Coal in Australia

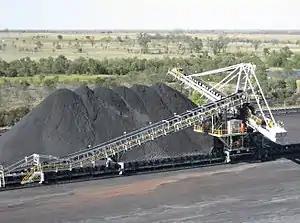
Kestrel coal mine, 2007

Australian coal was first discovered in New South Wales by shipwreck survivors in August 1797, at Coalcliff, north of Wollongong. George Bass discovered coal soon afterwards in the cliffs at Newcastle off Point Solander. Coal exports first left Newcastle in 1799, with it being mined by convicts. Shipments left for India, marking Australia's first commodity export. Mining in the area was initially small scale and used in domestic heating.